Hawaii

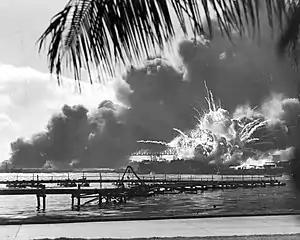
The Japanese attack on Pearl Harbor in 1941 was the primary event which caused the United States to enter World War II.

During the 1780s and early 1790s, the Hawaiian Islands were divided among several warring chiefdoms. In 1795, the fighting ended when Kamehameha, then a chief (ali’i) of Hawaii Island, conquered most of the main islands in the archipelago (including Maui and Oahu) then founded the Hawaiian Kingdom and the House of Kamehameha dynasty. Kauai (with nearby Niihau) remained independent until 1810 when it joined the Hawaiian Kingdom peacefully.